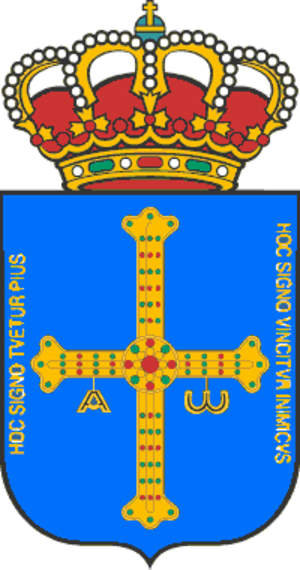
L' Écu de la Principauté des Asturies a été adopté le 27 avril 1984.
Le royaume des Asturies fut la première entité politique chrétienne établie sur la péninsule Ibérique après la chute du royaume wisigoth et la conquête musulmane de l'Hispanie. Le royaume perdura de 718 à 925, lorsque Fruela II accéda au trône du royaume de León.